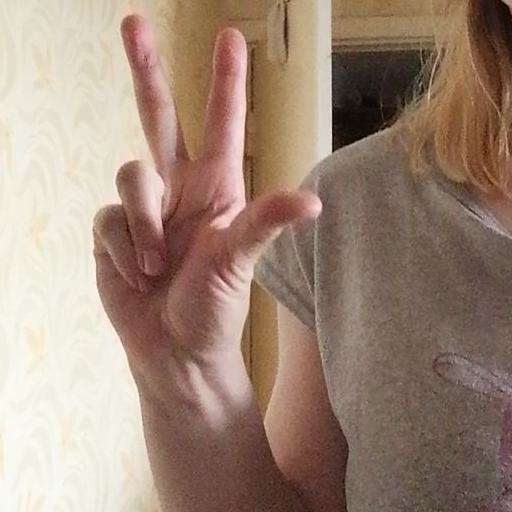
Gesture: three2